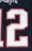
Number: 2